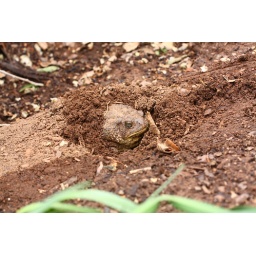
Visitor in my flower bed